Niphanda fusca

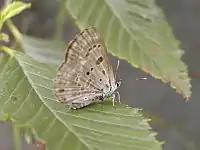
Female

Pupation occurs in the late spring, around 10 months after adoption as a third instar by the host ant. It occurs after hibernation in the winter, which also occurs within the nest of the ant. After hibernation, the larva will relocate to the edge of the "C. japonicus" nest where it will then form a cocoon.